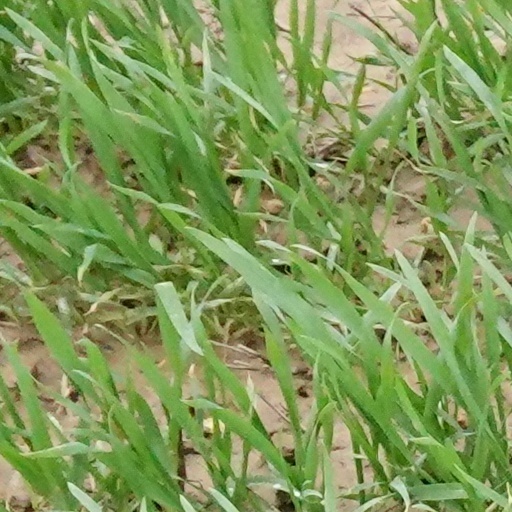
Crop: wheat